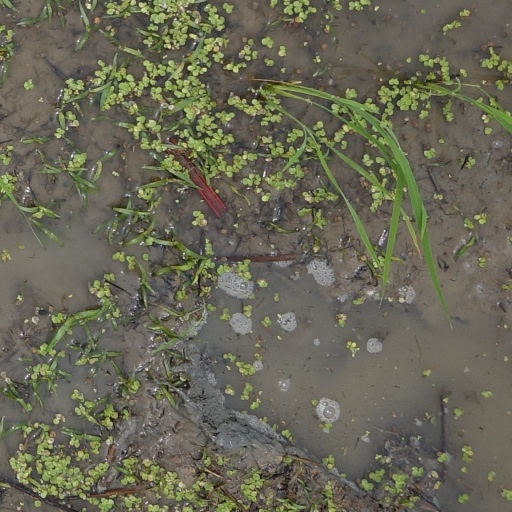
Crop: rice